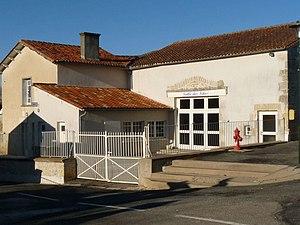
salle des fêtes de Lonnes, Charente, France
Lonnes est une commune du Sud-Ouest de la France, située dans le département de la Charente.